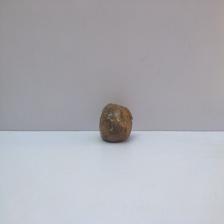
Size: Spoiled